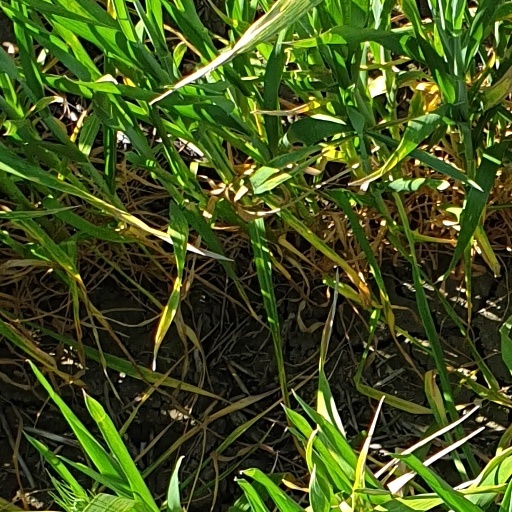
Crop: wheat